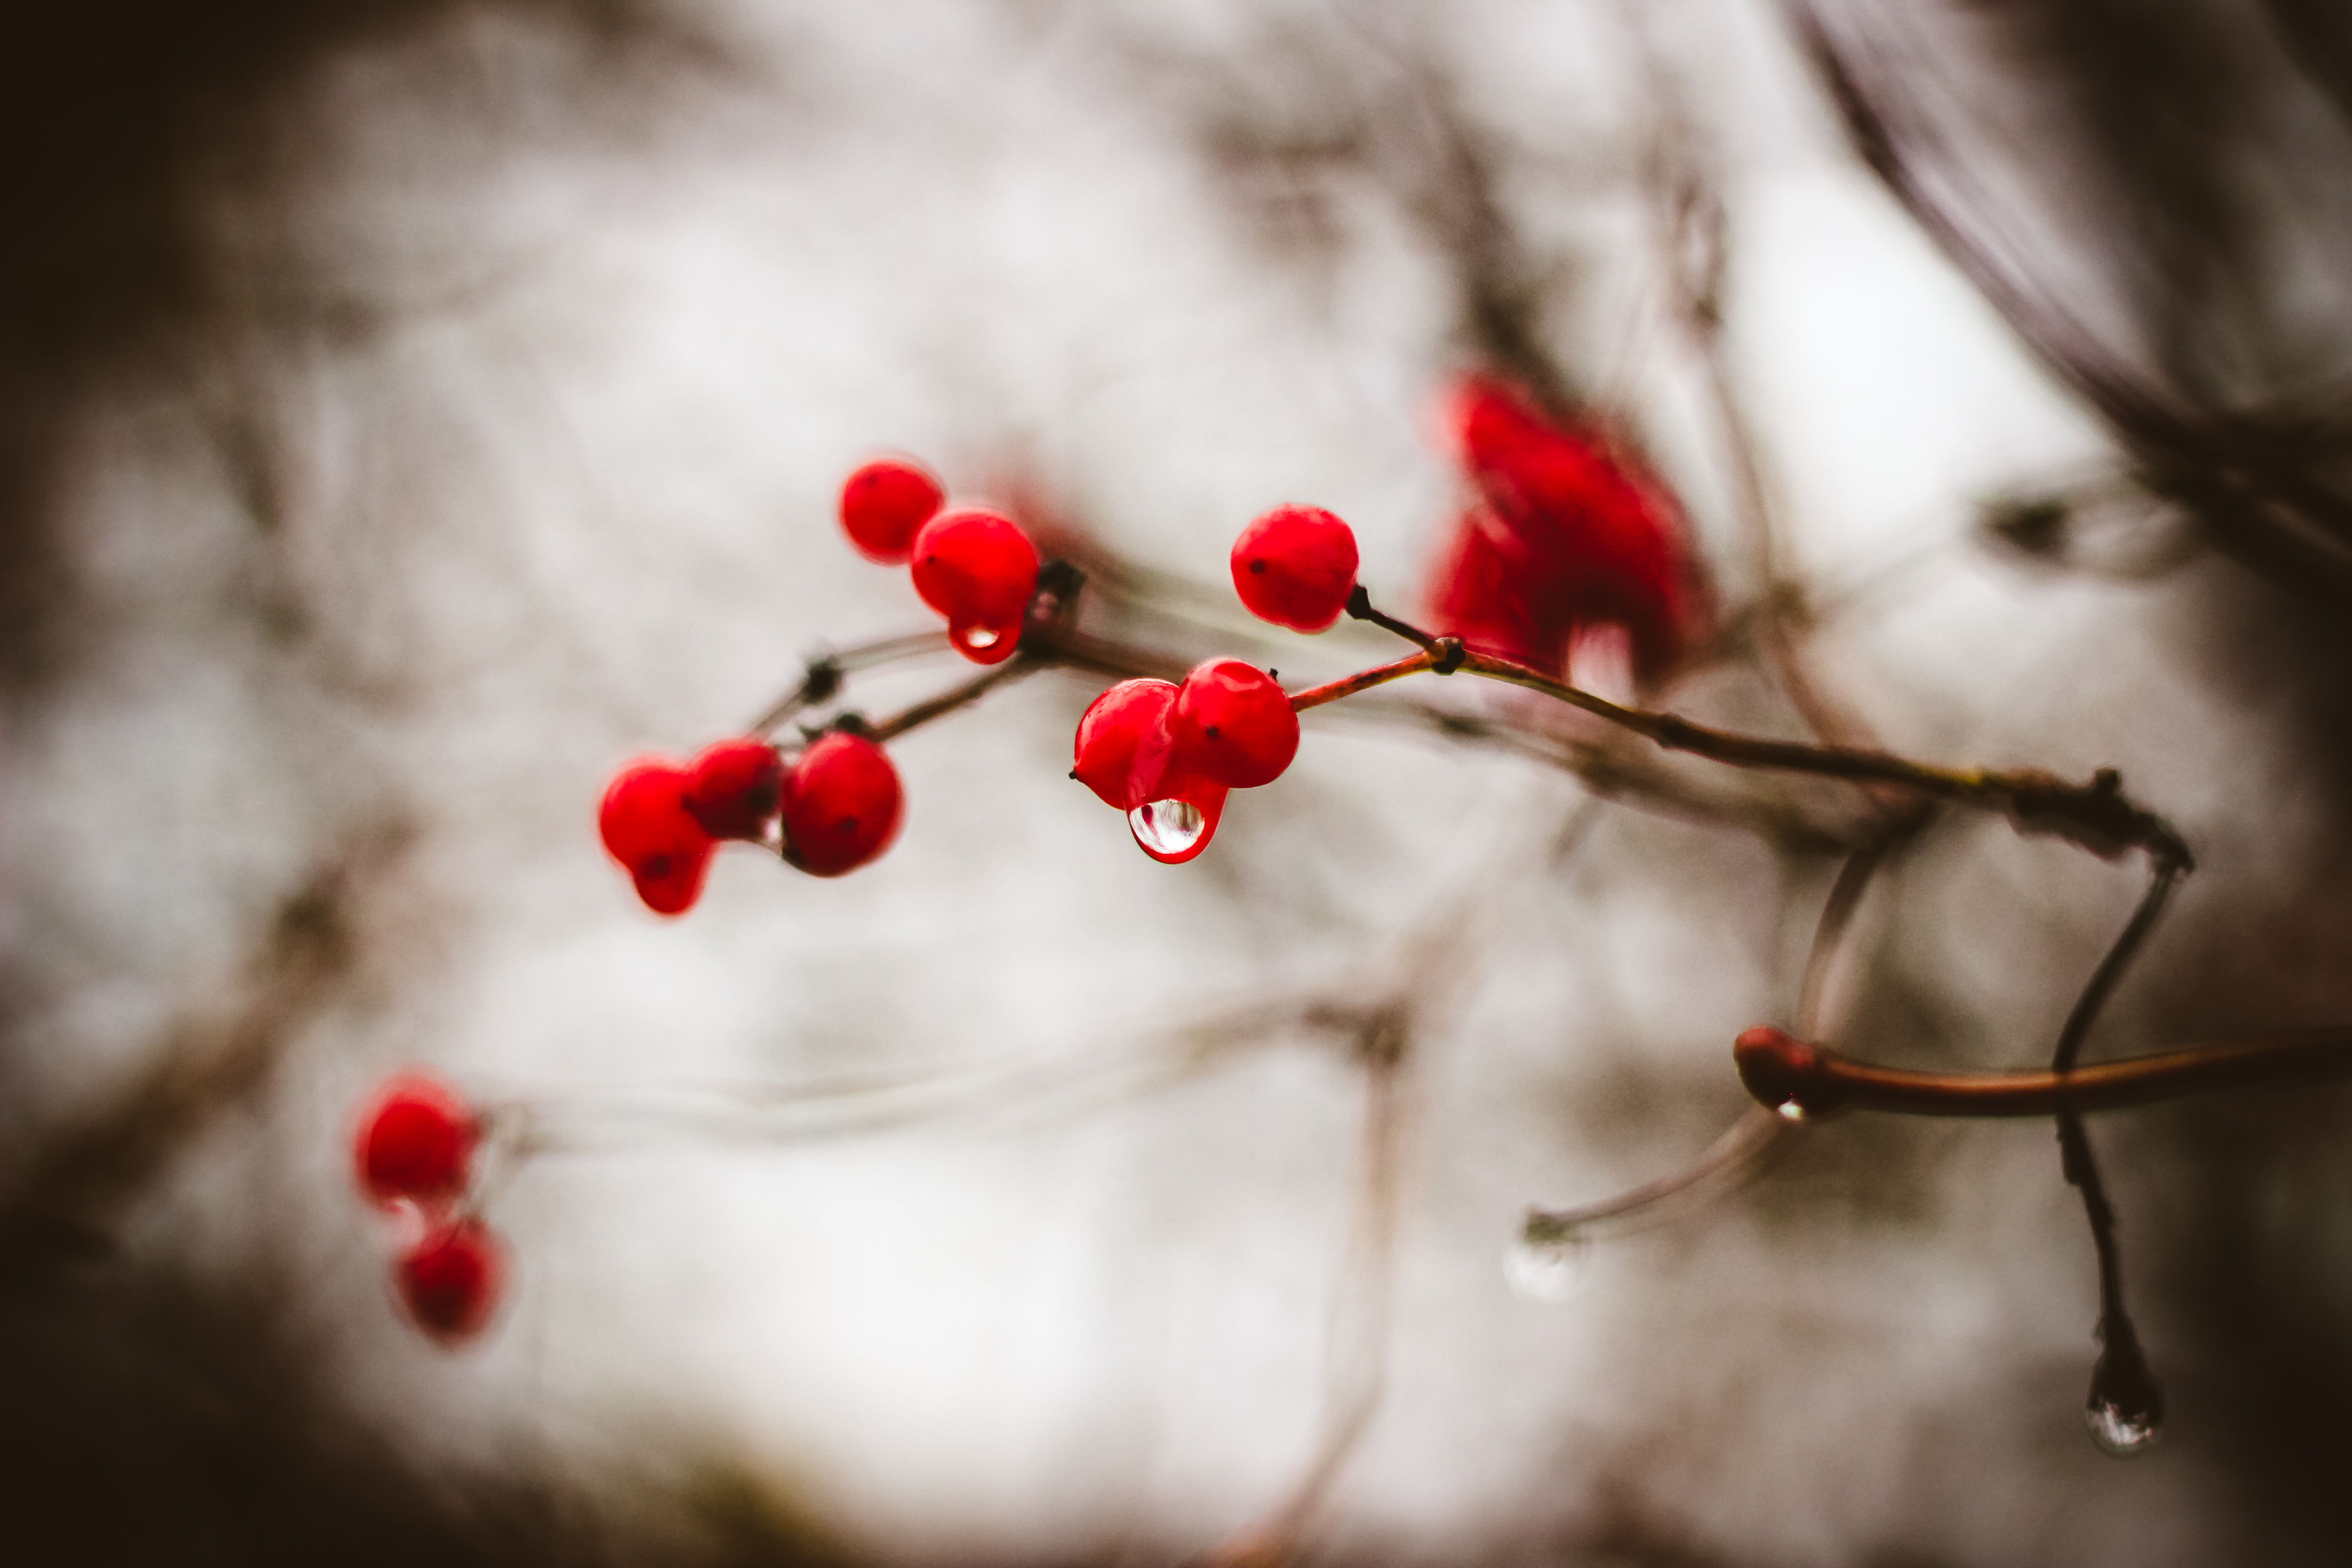
berries, autumn, branch, viburnum, tree, bush, nature, plant, drop, rain, water, red, rose hip, winter, berry, fruit, snow, freezing, leaf, flower, close up, twig, Ilex verticillataAmerican Winterberry, rowan, rosa canina, macro photography, still life photography, Colorfulness, photography, hawthorn, sorbus, food, holly, flowering plant, plant stem